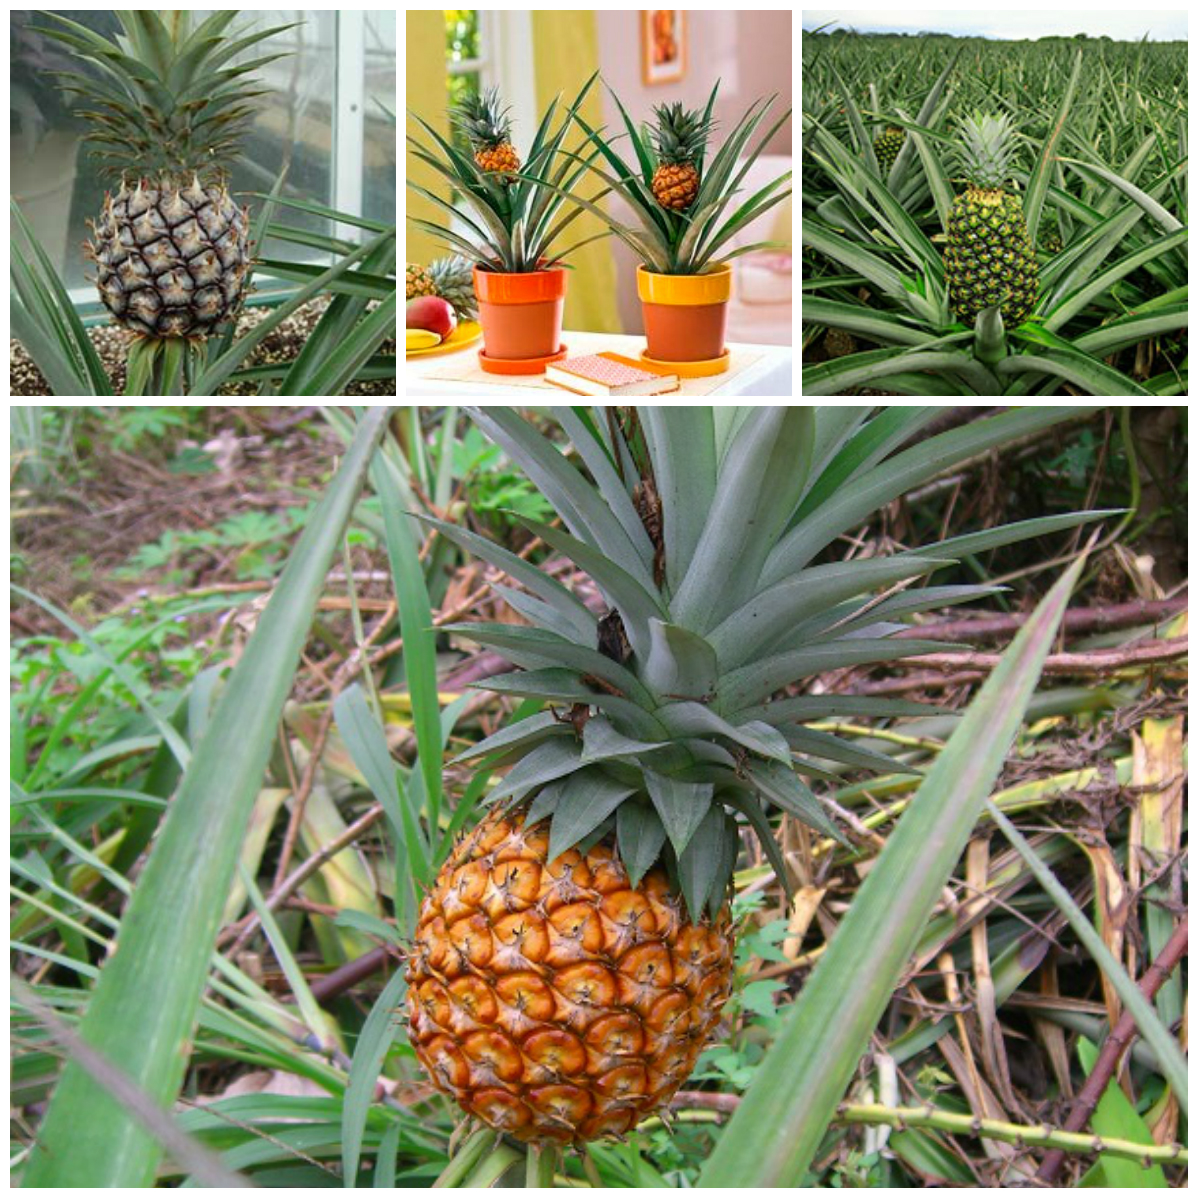
Label: Pineapple